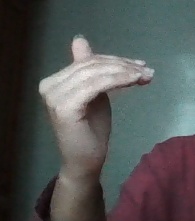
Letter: khaa